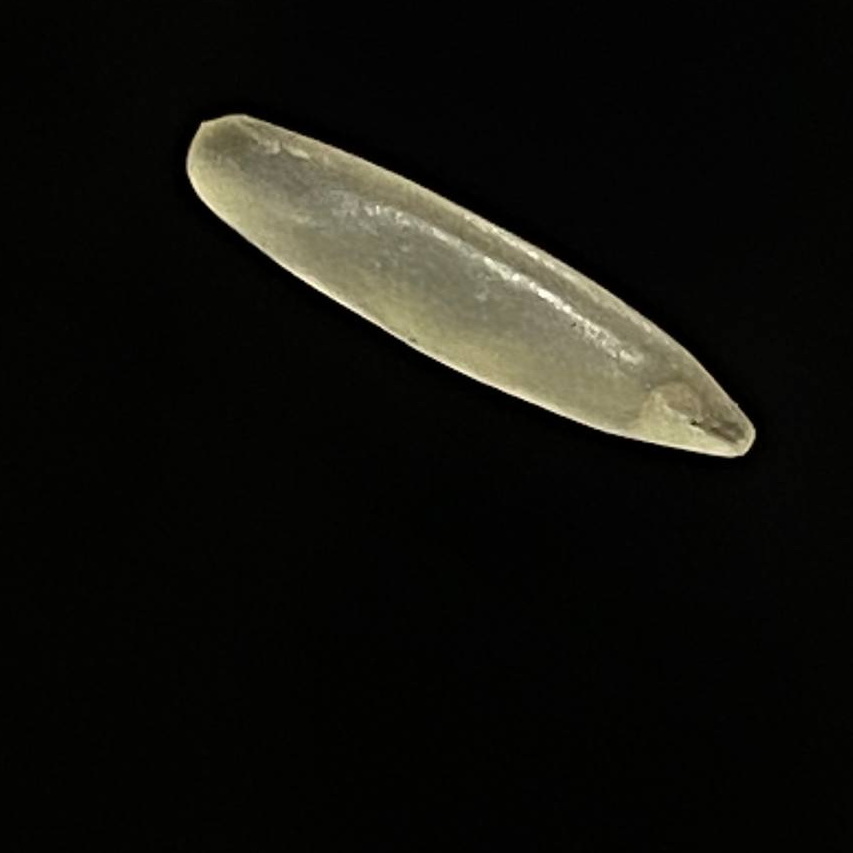
Rice variety: Bashmoti